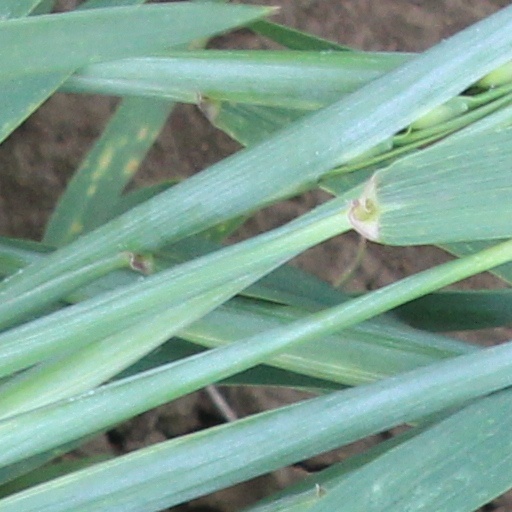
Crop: wheat